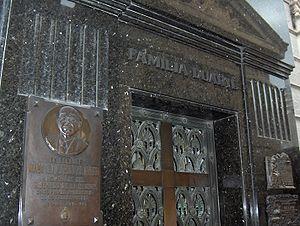
Recoleta est un quartier résidentiel du centre de Buenos Aires. C'est une zone de grand intérêt historique et architectural, spécialement grâce au Cimetière de Recoleta qui y est situé. Le quartier de Recoleta est un important foyer touristique de la ville.